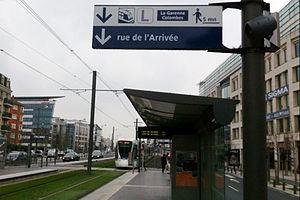
Panneau de correspondance entre le tramway T2 à Charlebourg et le Transilien L à La Garenne-Colombes
La Garenne-Colombes, également nommée localement La Garenne, est une commune française située dans le département des Hauts-de-Seine en région Île-de-France.
La liste des stations du tramway d'Île-de-France propose un aperçu des stations actuellement en service sur les lignes de tramway d'Île-de-France, en France. La première ligne a ouvert en 1992. L'ensemble des lignes, qui ne sont pas toutes en correspondance entre elles, comprend 204 stations, depuis le 14 décembre 2019, date d'extension de la ligne 4 du tramway d'Île-de-France.
La gare de La Garenne-Colombes est une gare ferroviaire française située dans la commune de La Garenne-Colombes, les voies ferrées représentant la limite communale entre celle-ci, au sud, et celle de Colombes, au nord. Elle est en connexion distante avec la ligne 2 du tramway d'Île-de-France à la station Charlebourg.